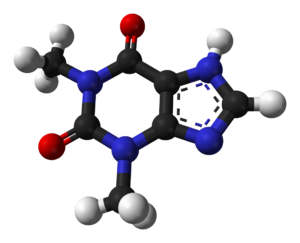
La théophylline est un alcaloïde du type méthylxanthine. Il s'agit de la 1,3-diméthyl xanthine. C'est, avec d'autres alcaloïdes comme la caféine ou la théobromine, l'une des principales substances actives des feuilles de thé, d'où elle tire son nom. Elle est également présente entre autres dans le café, le chocolat, le maté et le guarana.